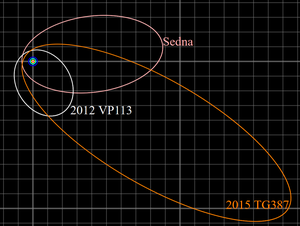
(541132) Leleākūhonua, désignation provisoire 2015 TG₃₈₇ et anciennement surnommé The Goblin par ses découvreurs, est un objet du système solaire. C'est un objet transneptunien extrême et, plus précisément, le troisième sednoïde à avoir été découvert. Son nom définit (541132) Leleākūhonua lui a été attribué en Juin 2020 par L'Union Astronomique Internationale
Pour information.
Un groupe de planètes mineures, groupe d'astéroïdes, groupe orbital ou encore groupe dynamique, est un ensemble de planètes mineures partageant des propriétés orbitales voisines découlant de phénomènes purement dynamiques, notamment des phénomènes de résonance avec les planètes du Système solaire, à l'origine de zones de stabilité ou au contraire d'instabilité.